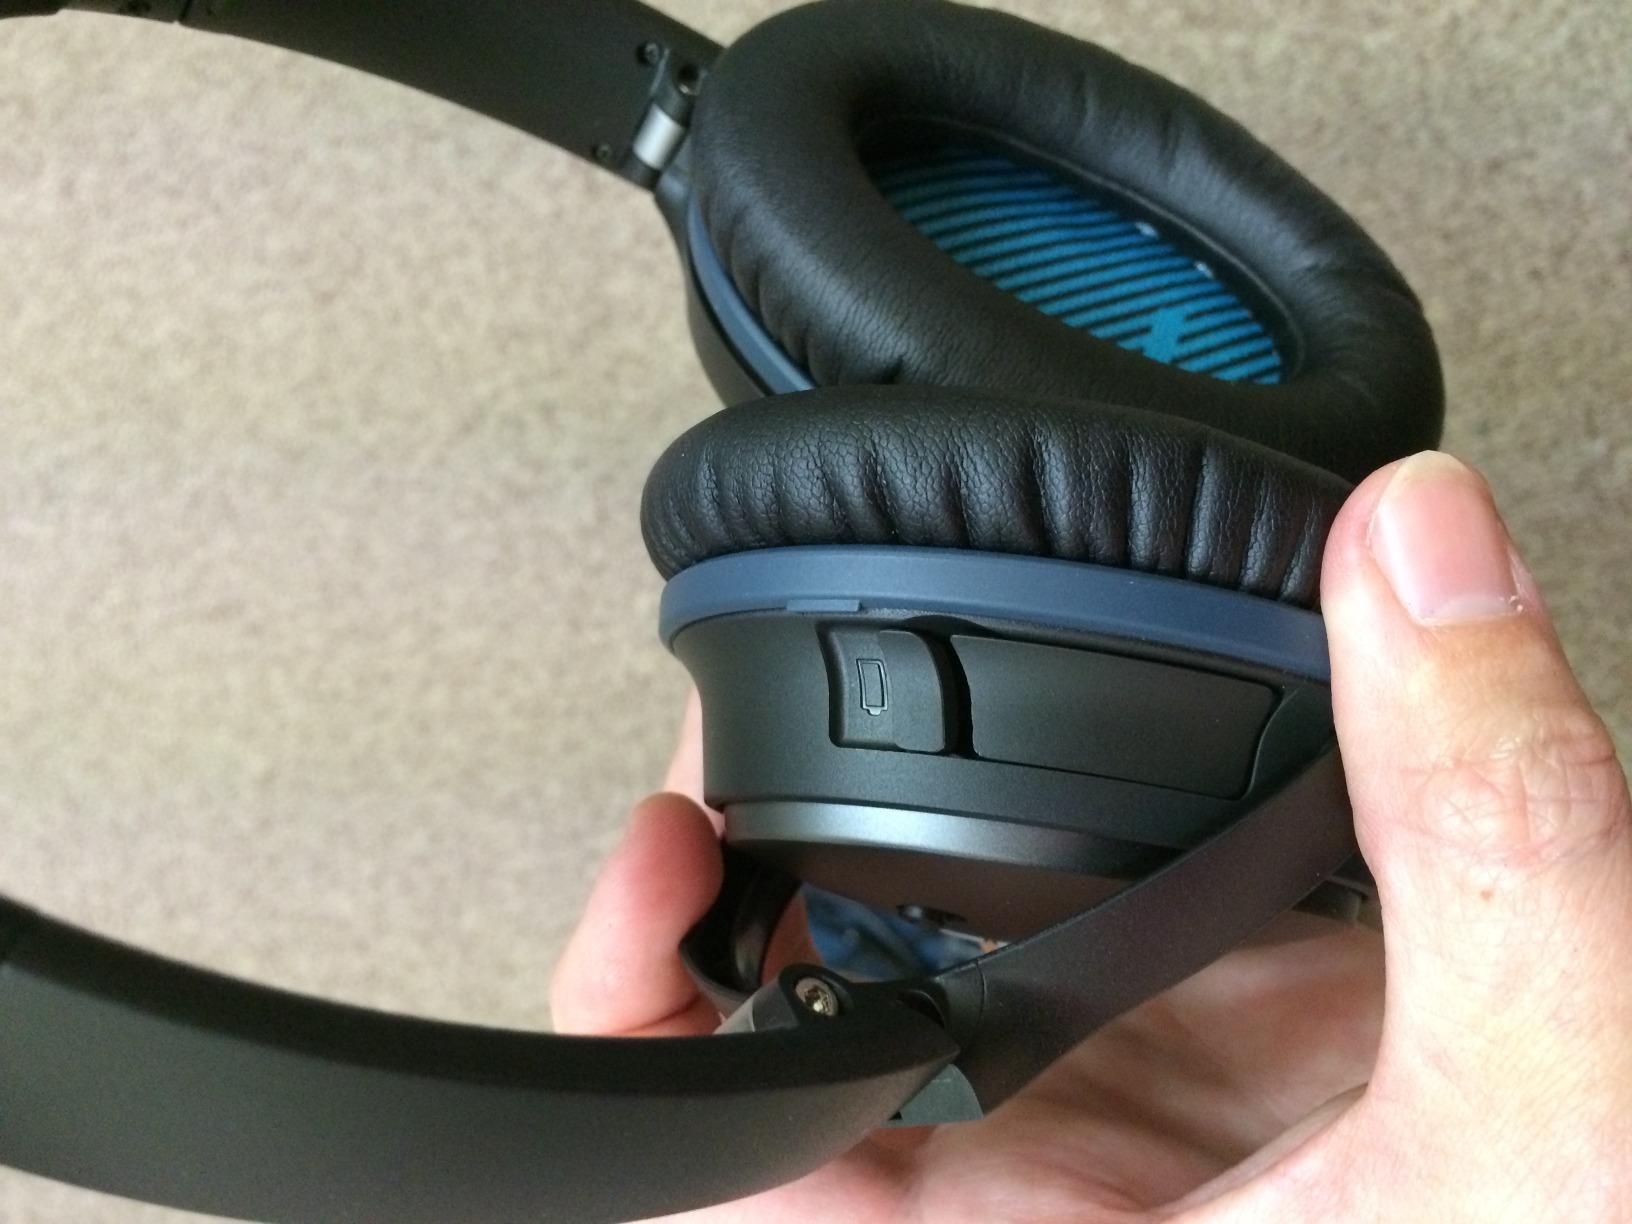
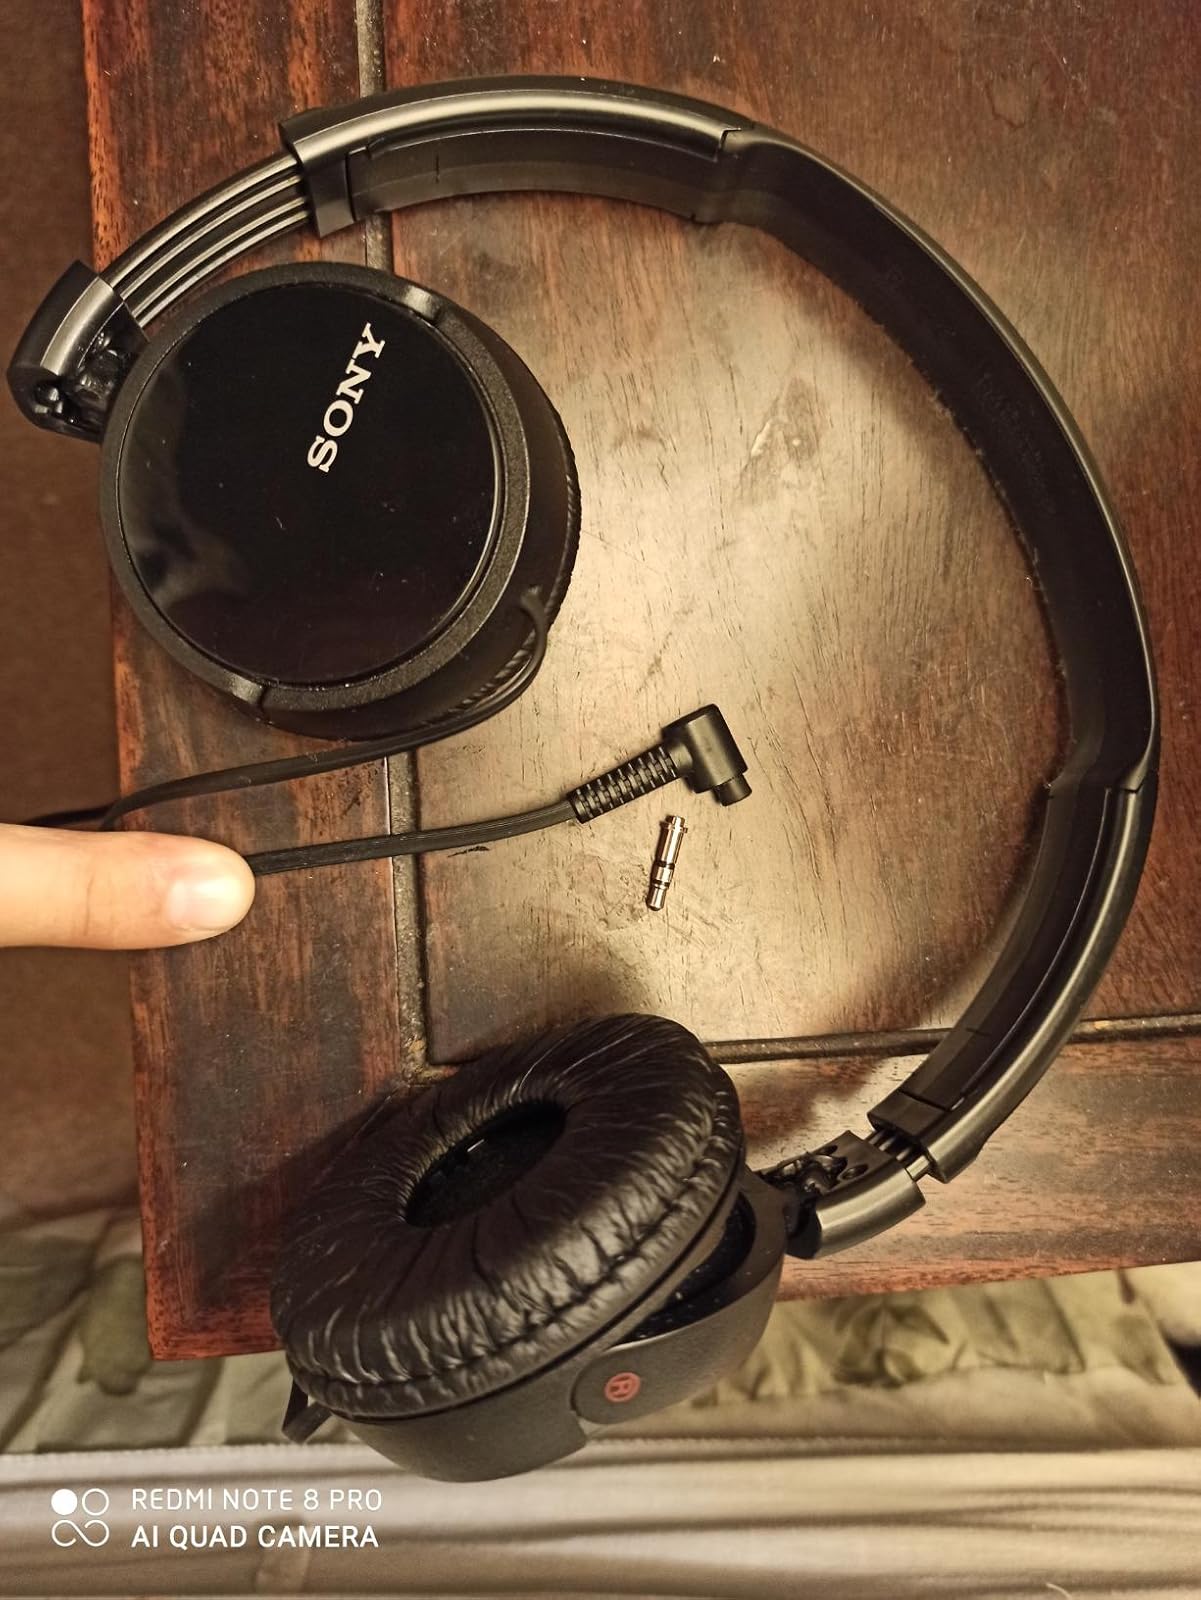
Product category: headphones
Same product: no